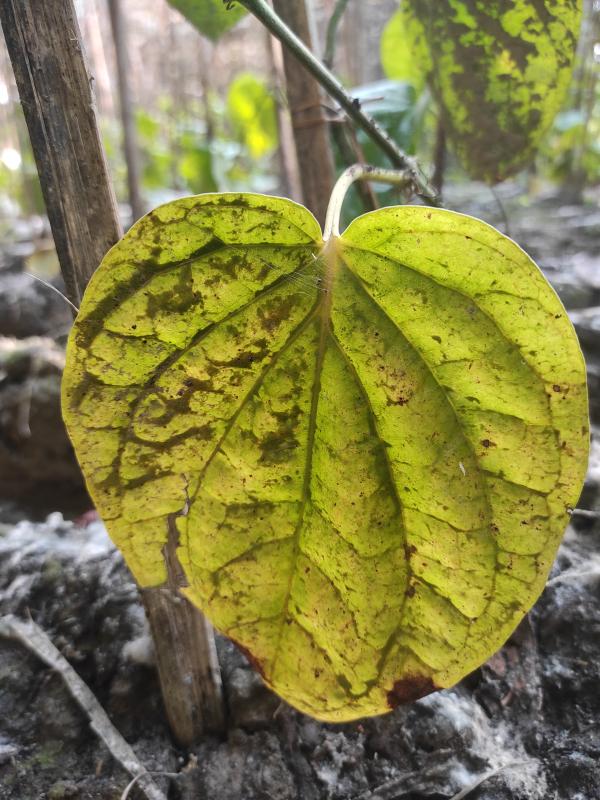
Label: Fungal_Brown_Spot_Disease